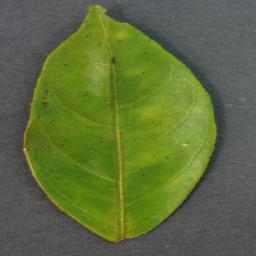
Label: Orange___Haunglongbing_(Citrus_greening)